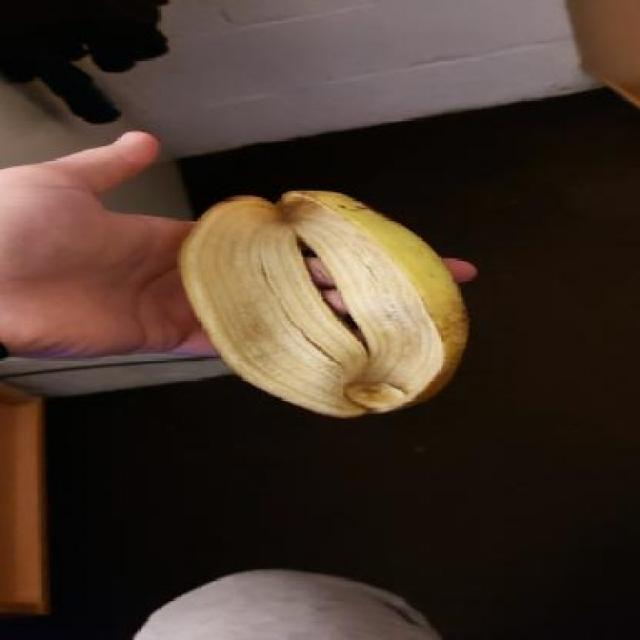
Label: bananas